Roman Catholic Diocese of San Bernardo

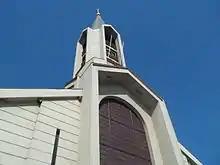
Catedral de San Bernardo

The Roman Catholic Diocese of San Bernardo is a diocese located in the city of San Bernardo in the ecclesiastical province of Santiago de Chile in Chile.